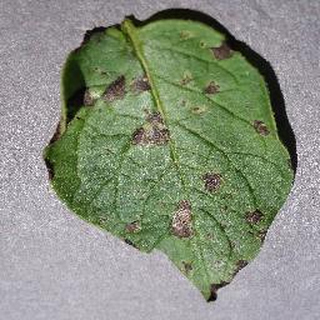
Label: potato_early_blight